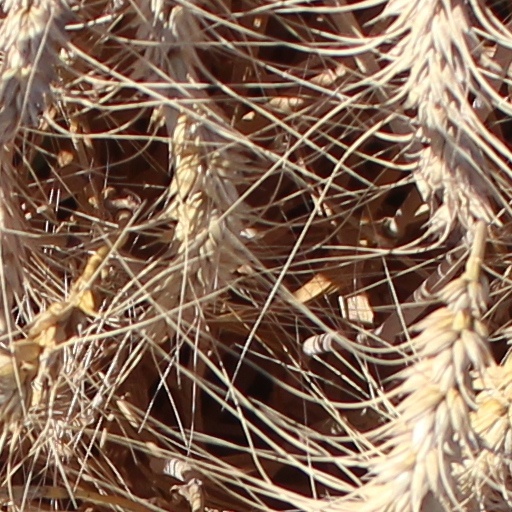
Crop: wheat